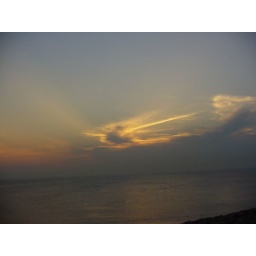
That cloud for me made a dancer body in the sky